2019 Pacific Games

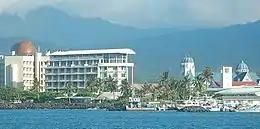
Apia was selected as the host city of the 2019 Pacific Games

Following the withdrawal of Tonga as hosts, the Pacific Games Council set a deadline date (31 July 2017) of interested countries that would be willing to replace Tonga. By the 31 July deadline, three countries expressed their interest in hosting the games. They are: